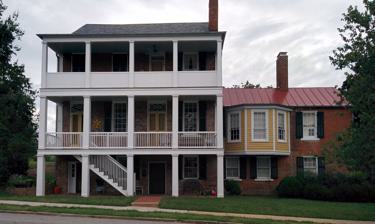
Building: Rowe House (Fredericksburg, Virginia)
Country: United States of America
Year built: 1859
Historic house in Virginia, United States United States historic place Rowe House U.S. National Register of Historic Places Virginia Landmarks Register Rowe House, September 2014 Show map of Northern Virginia Show map of Virginia Show map of the United States Location 801 Hanover St., Fredericksburg, Virginia Coordinates 38°18′1″N 77°27′58″W / 38.30028°N 77.46611°W / 38.30028; -77.46611 Area 1 acre (0.40 ha) Built 1828 ( 1828 ) Architectural style Federal, Greek Revival NRHP reference No. 08001052 VLR No. 111-0107 Significant dates Added to NRHP November 12, 2008 Designated VLR September 18, 2008 The Rowe House is a historic home located at Fredericksburg, Virginia . It was built in 1828, and is a two-story, four-bay, double-pile, side-passage-plan Federal style brick dwelling. It has an English basement , molded brick cornice, deep gable roof, and two-story front porch.  Attached to the house is a one-story, brick, two-room addition, also with a raised basement, and a one-story, late 19th century frame wing. The interior features Greek Revival -style pattern mouldings. Also on the property is a garden storage building built in about 1950, that was designed to resemble a 19th-century smokehouse . It was listed on the National Register of Historic Places in 2008. References